Robert Robertson (physician)

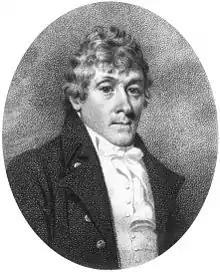
Robert Robertson

Robert Robertson (1742–1829) was a British surgeon and a Fellow of the Royal Society.